Sky position (RA, Dec in degrees): 122.048, 17.257
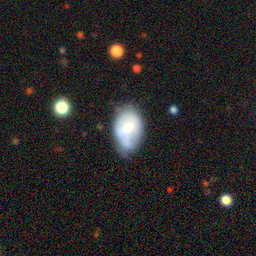
Galaxy morphology: In-between Round Smooth Galaxies